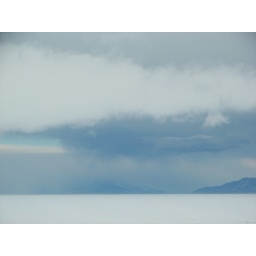
View from my office window in Crary Lab.